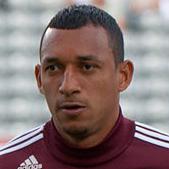
Age: 36